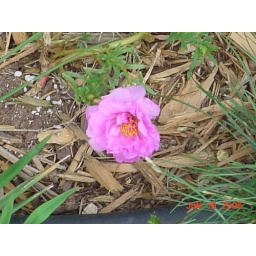
pink flower by our mailbox